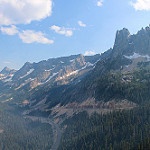
Label: mountain